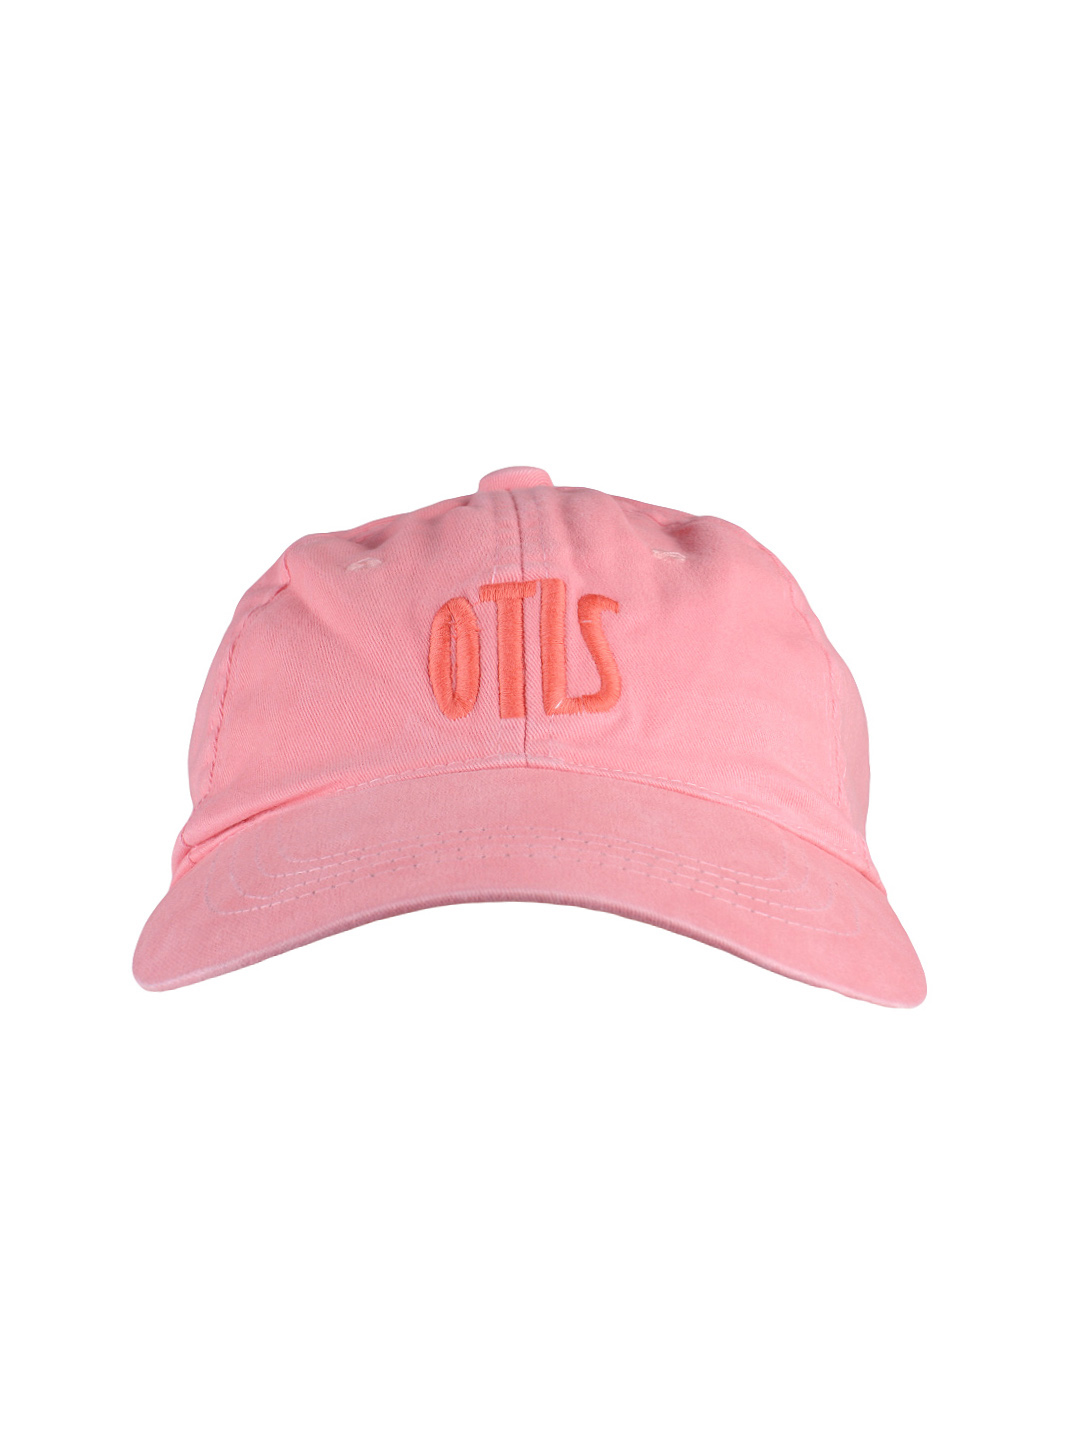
OTLS Unisex Pink Cap
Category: Accessories / Headwear / Caps
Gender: Unisex
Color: Pink
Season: Summer 2012
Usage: Casual